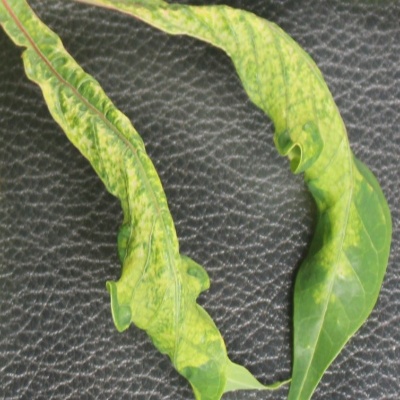
Crop: Cassava
Condition: mosaic